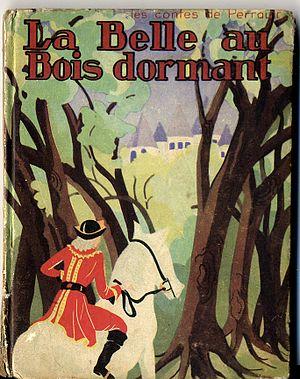
La Belle au bois dormant est un conte populaire, qui se rattache au conte-type 410, dans les dernières version de la classification Aarne-Thompson. Parmi les versions les plus célèbres figurent celle de Charles Perrault, publiée en 1697 dans Les Contes de ma mère l'Oye, et celle des frères Grimm publiée en 1812.
Charles Perrault, né le 12 janvier 1628 à Paris et mort dans cette même ville le 16 mai 1703, est un homme de lettres français, célèbre pour ses Contes de ma mère l’Oye.